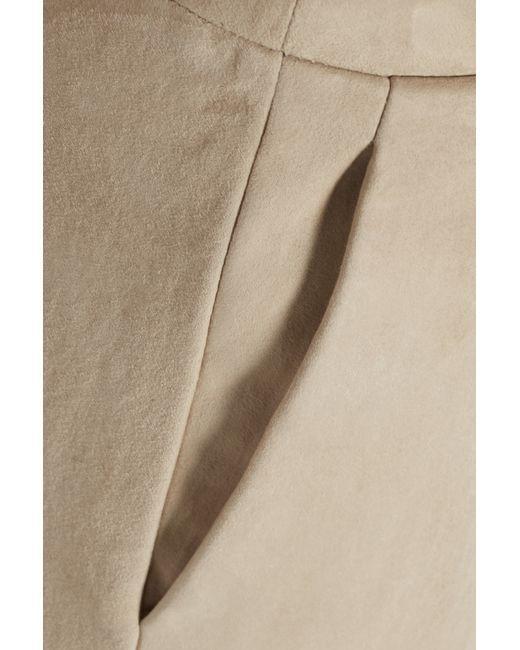
Hellrosa Slim Fit Hose für Damen